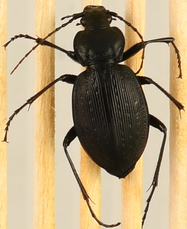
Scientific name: Carabus goryi
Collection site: Mountain Lake Biological Station NEON (MLBS), plot MLBS_002